Chesterford Park Research Station

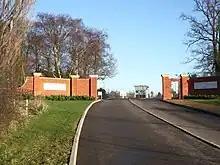
Entrance to the site in December 2006

Environmental toxicity was tested on rodents such as mice, rats, and hamsters, and on rabbits, ducks and chickens, by radioactive tracers. Various types of insects were kept. In the late 1950s, it conducted research around £250,000 a year.